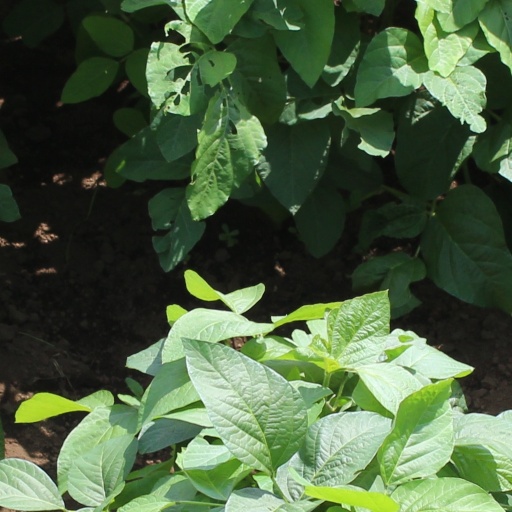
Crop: soybean